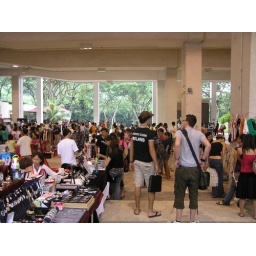
market in one of the university buildings, students are selling things from clothes to magazine subscribtions